List of tallest buildings in Berlin

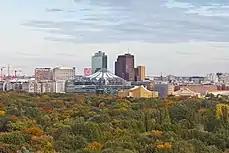
Potsdamer Platz from distance

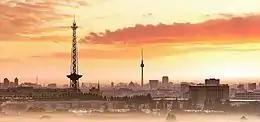
Skyline of Berlin

This list of tallest buildings in Berlin ranks skyscrapers, high-rises, and free-standing structures in the German capital of Berlin by height. The tallest structure in Berlin is the Fernsehturm Berlin, which rises , while the tallest skyscraper is the Estrel Tower, which rises , having been topped out in 2025. Although Berlin is the capital and largest city of Germany, it has relatively few tall buildings compared to the financial centre of the country, Frankfurt.